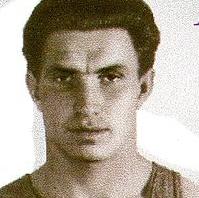
Age: 79